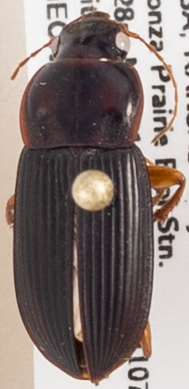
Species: Harpalus pensylvanicus
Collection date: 2018-07-05 04:00:00
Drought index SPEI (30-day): -2.09
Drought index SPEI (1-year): -2.01
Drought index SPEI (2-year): -0.946